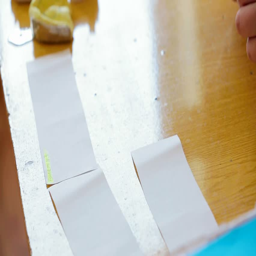
pieces of paper prepared on a table